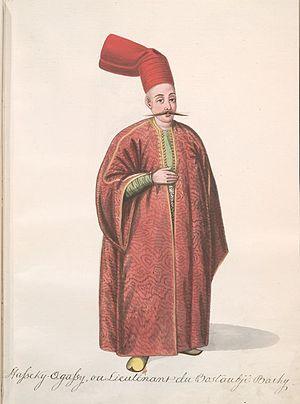
Hasseky-agassy, ou lieutenant du bostanji bachi.